Neon Genesis Evangelion

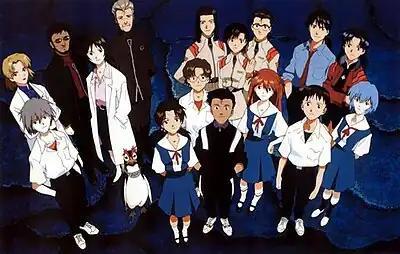
The cast of "Neon Genesis Evangelion" as depicted on the Japanese "Genesis" (volume) 14 LaserDisc and VHS cover

The withdrawn and mysterious pilot of Evangelion Unit-00, Rei Ayanami, is a clone made from the salvaged remains of Yui and is plagued by a sense of negative self-worth stemming from the realization that she is an expendable asset. She at first despises Shinji for his lack of trust in his father Gendo, with whom Rei is very close. However, after Shinji and Rei successfully defeat the Angel Ramiel, she takes a friendly liking to him. Towards the end of the series, it is revealed that she is one of many clones, whose use is to replace the currently existing Rei if she is killed.